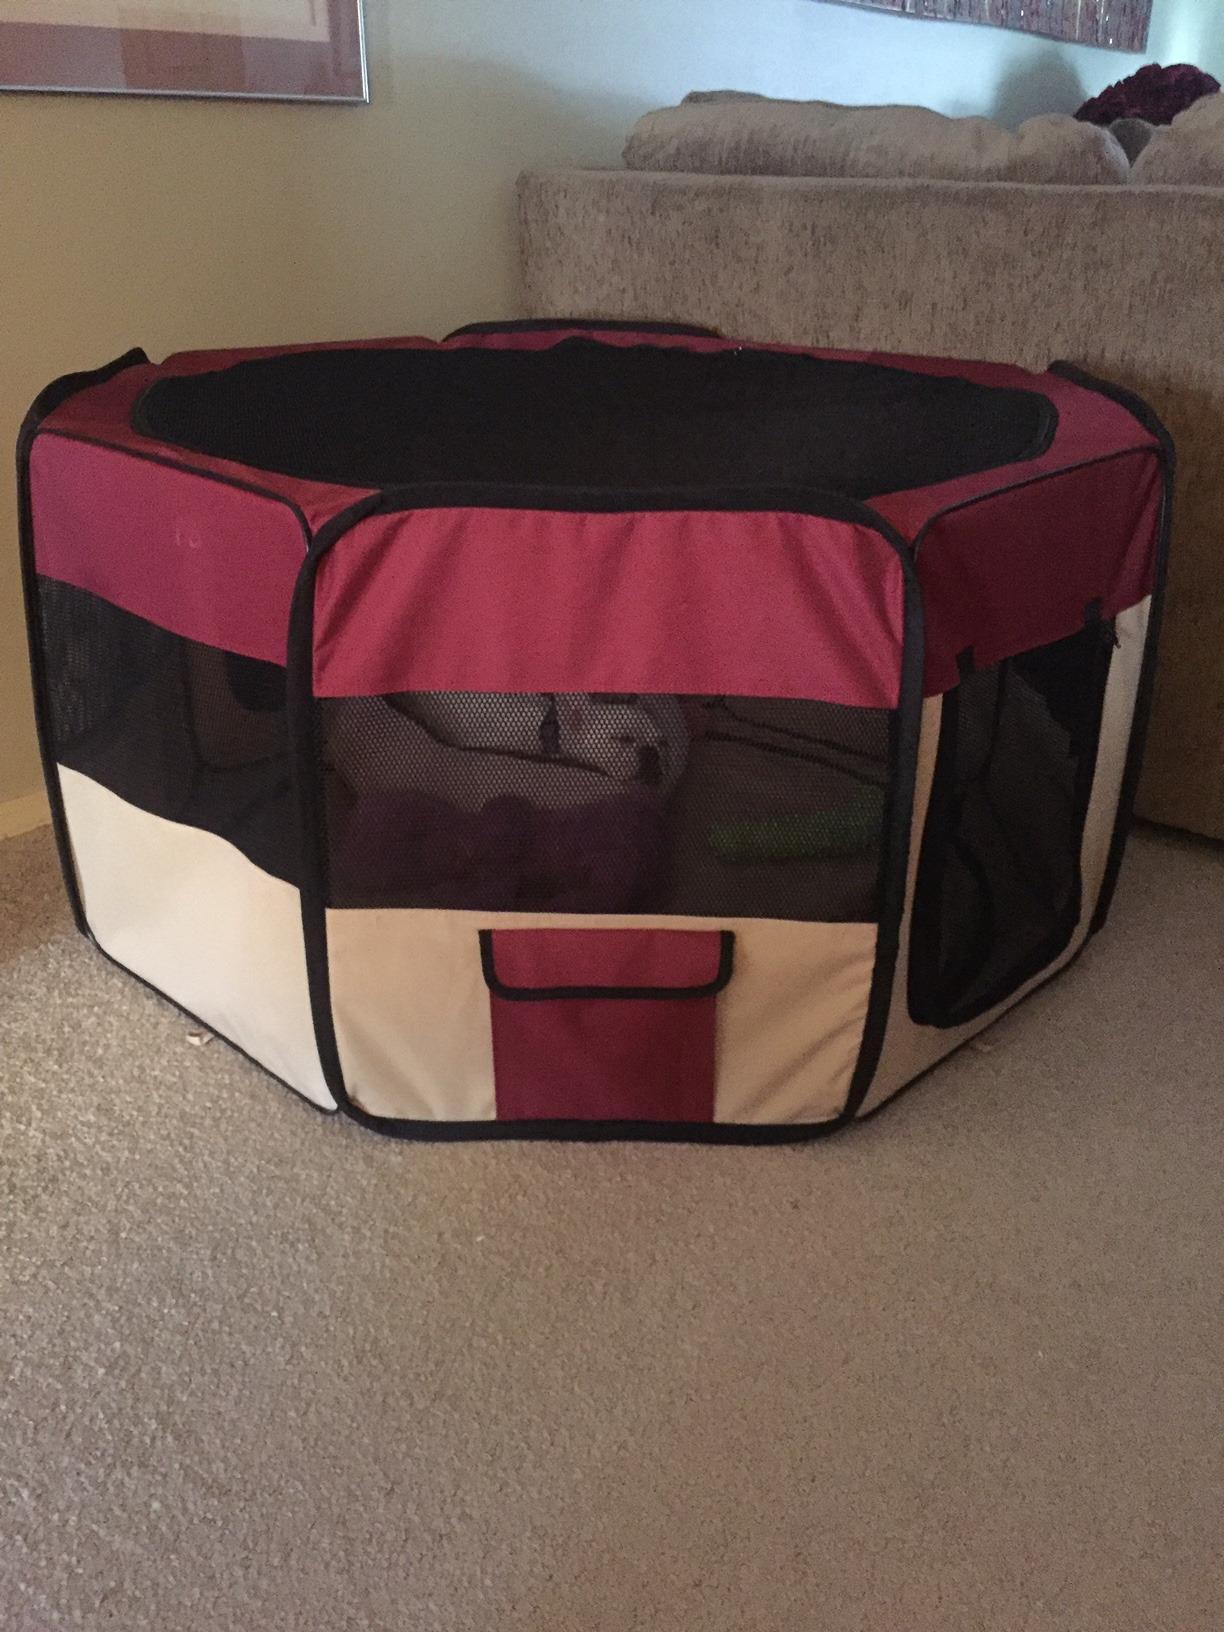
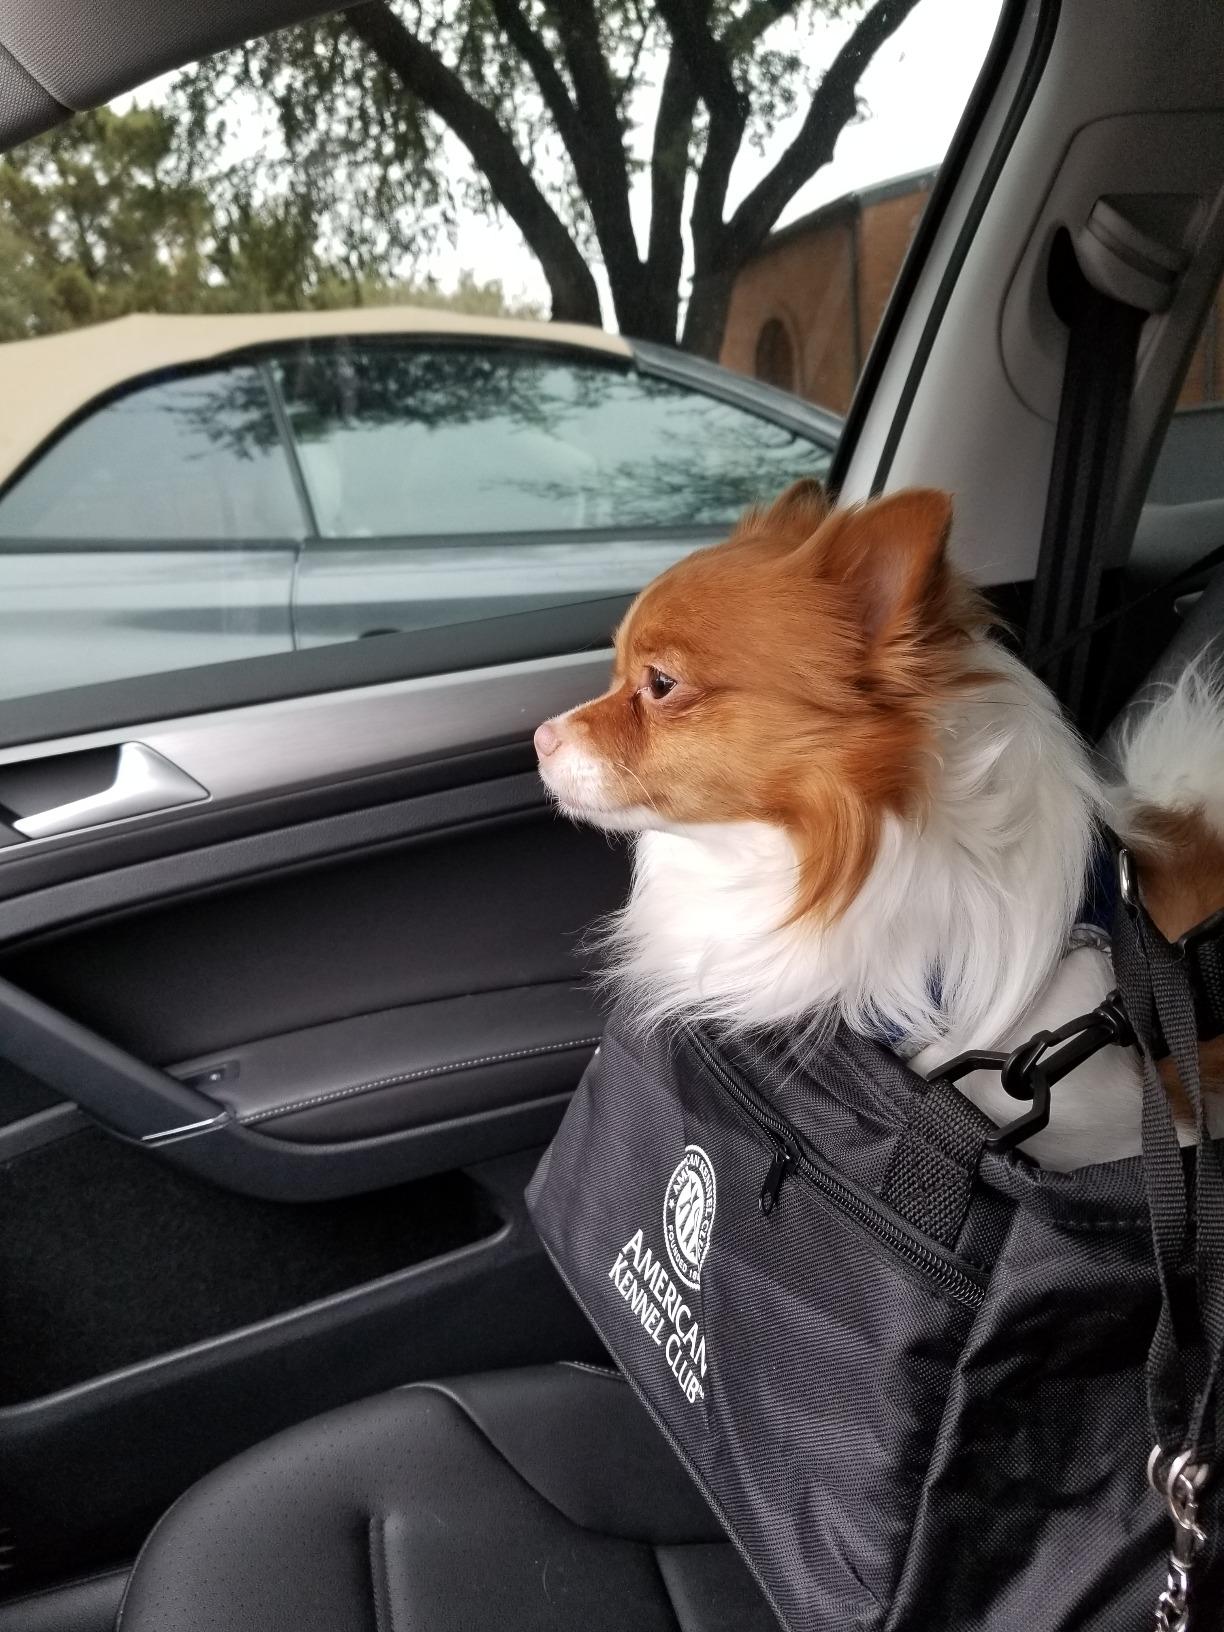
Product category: items_kennel
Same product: no